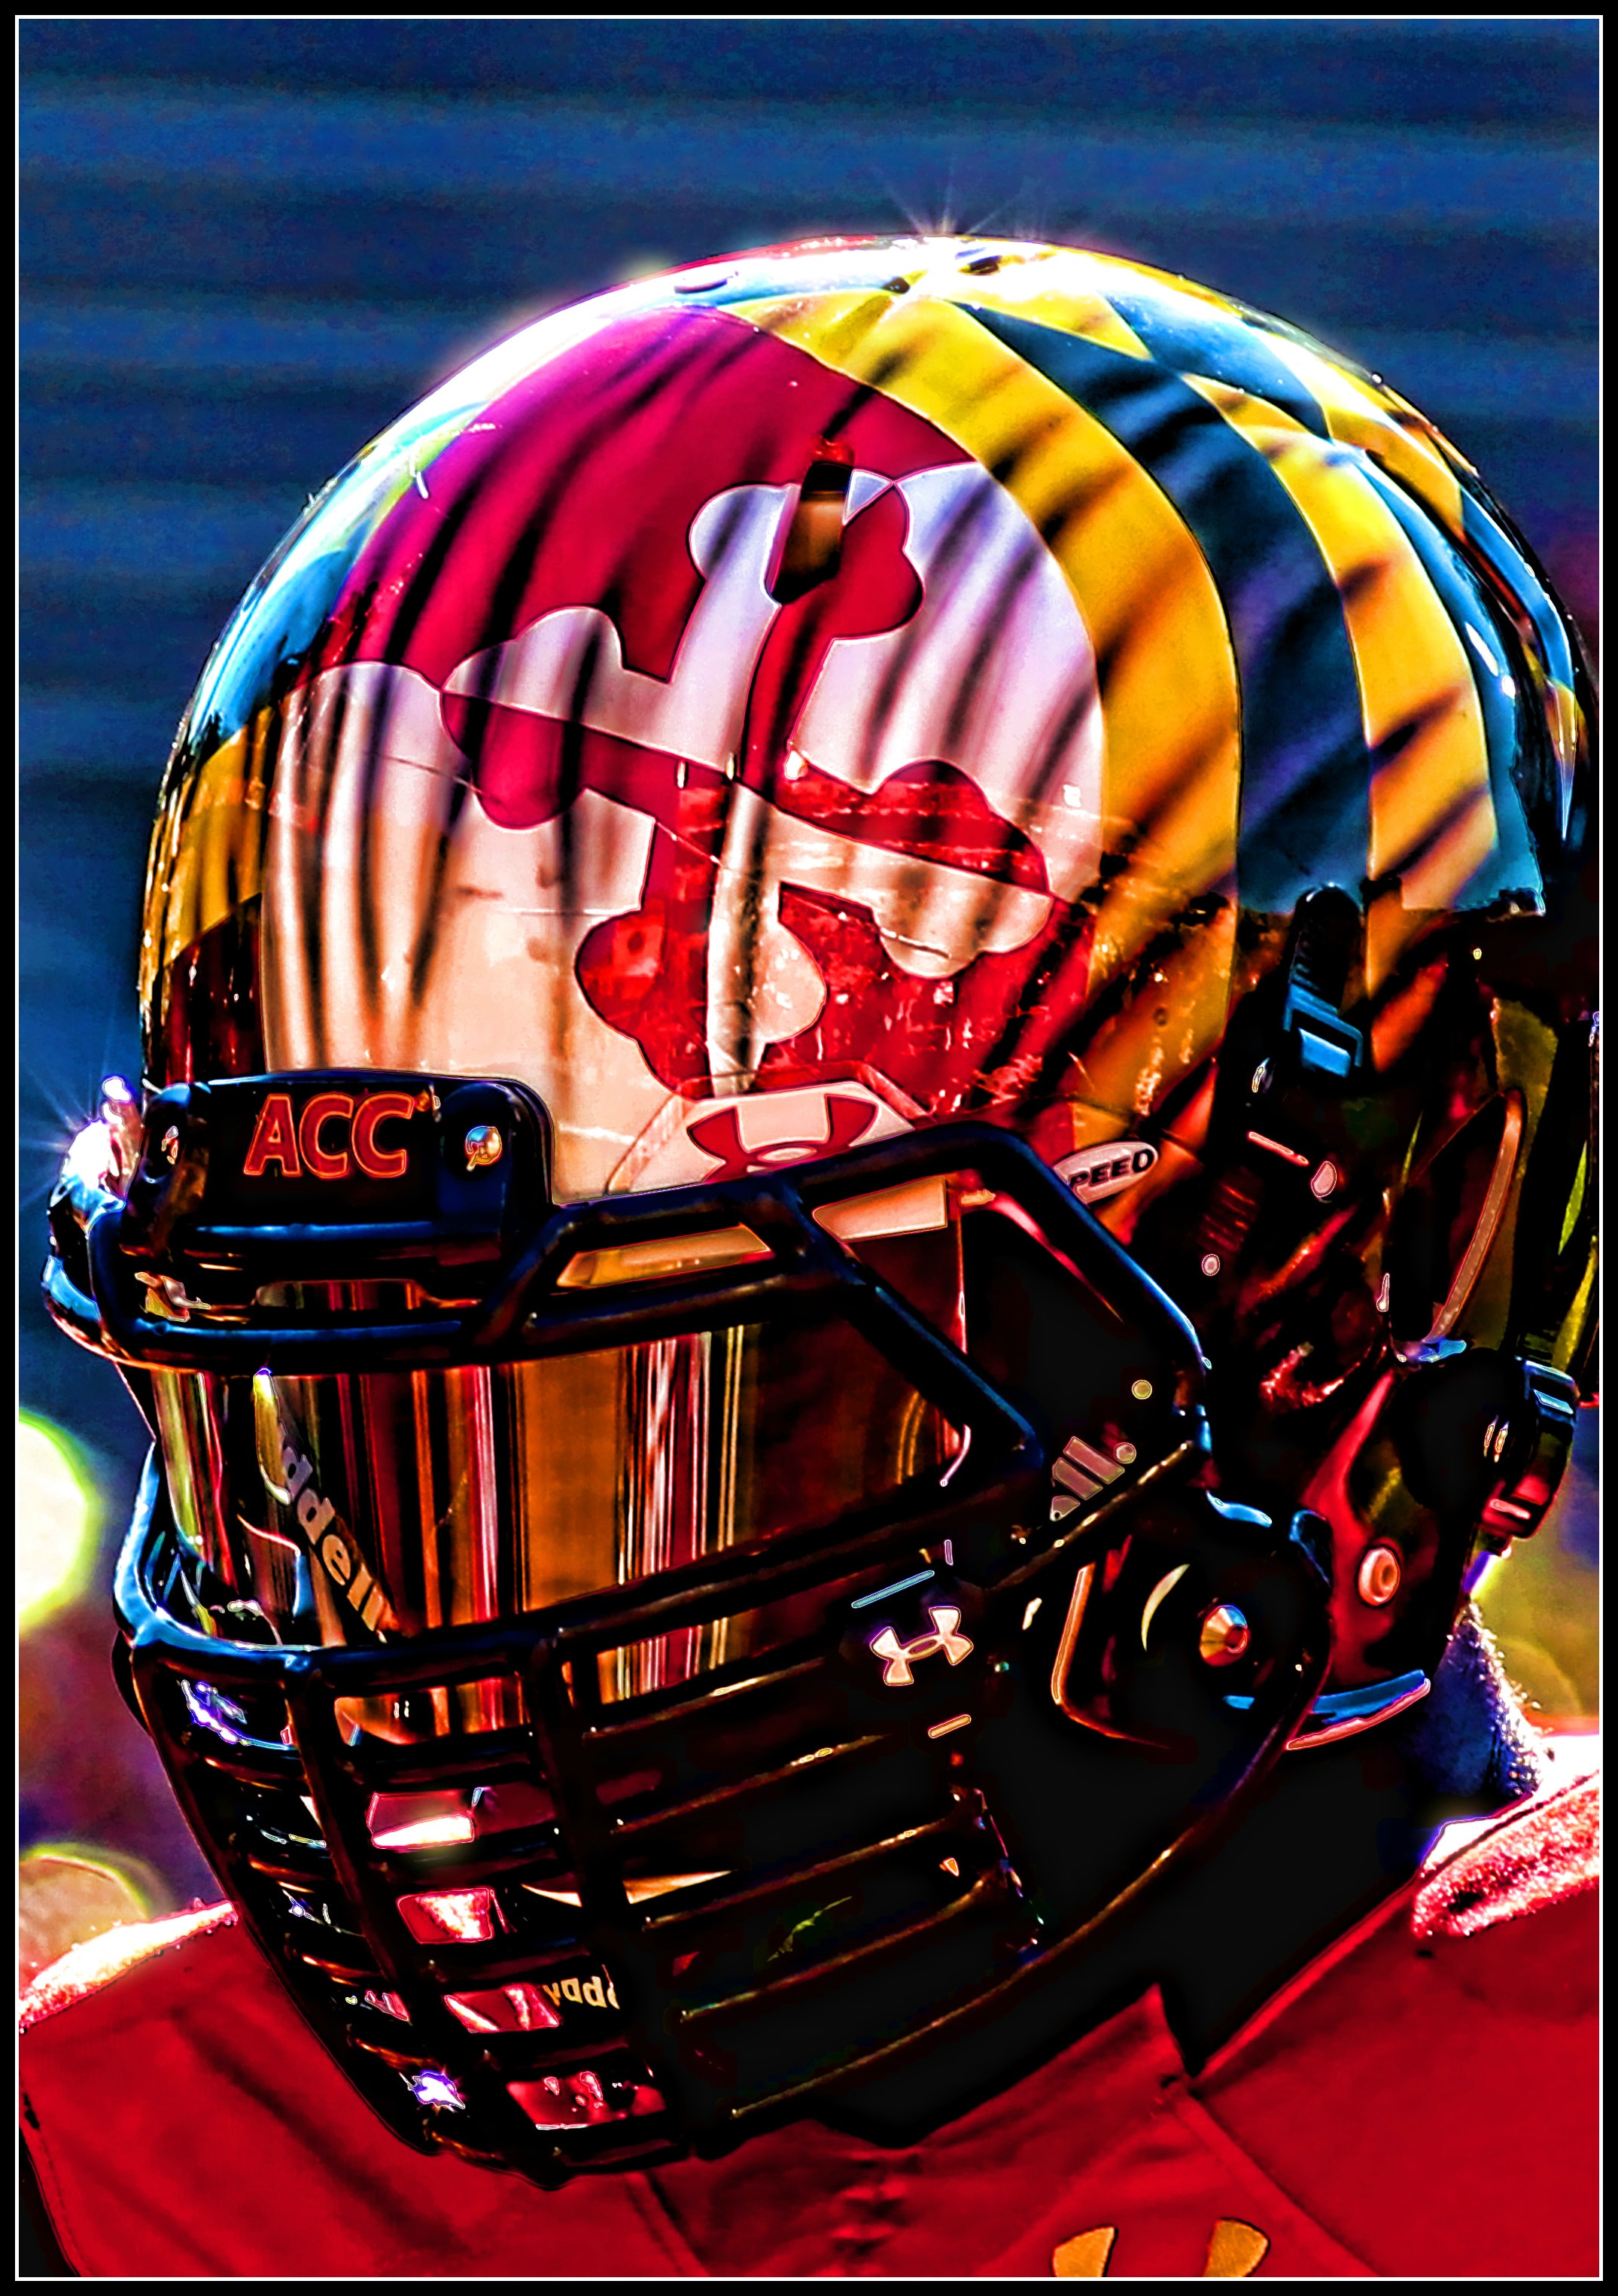
clothing, illustration, helmet, football helmet, personal protective equipment, football equipment and supplies, protective equipment in gridiron football, hockey protective equipment, goaltender mask